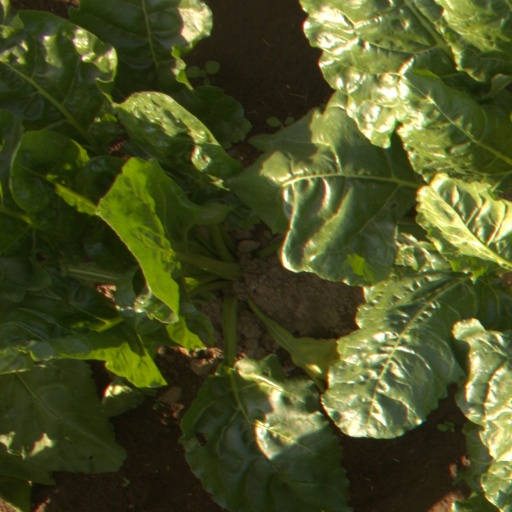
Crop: sugar beet